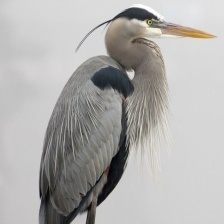
Species: BLUE HERON
Scientific name: ARDEA HERODIAS
ImageNet parent category: little_blue_heron